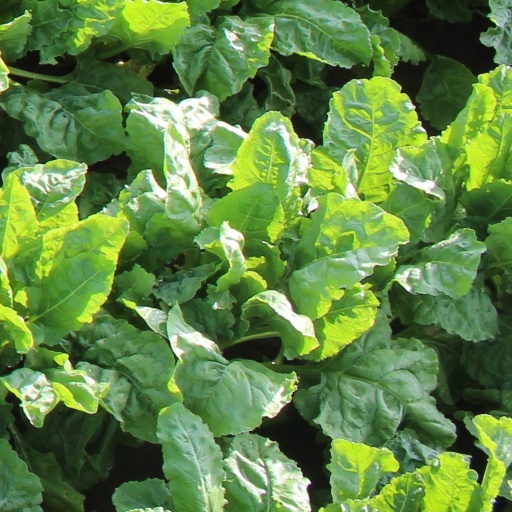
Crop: sugar beet